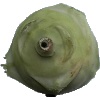
Label: kohlrabi